William Jackson III

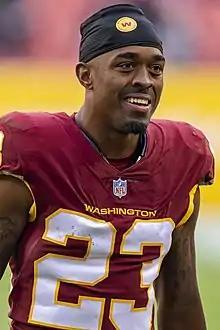
Jackson with the Washington Football Team in 2021

William Jackson III (born October 27, 1992) is an American former professional football cornerback. He played college football for the Houston Cougars and was selected by the Cincinnati Bengals in the first round of the 2016 NFL draft. Jackson was also a member of the Washington Football Team / Commanders and Pittsburgh Steelers.